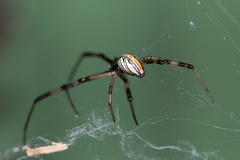
Species: Lactrodectus_hesperus